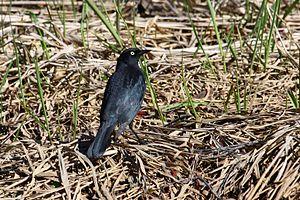
Quiscale rouilleux (Euphagus carolinus), mâle en plumage nuptiale, Réserve nationale de faune du cap Tourmente, Québec, Canada